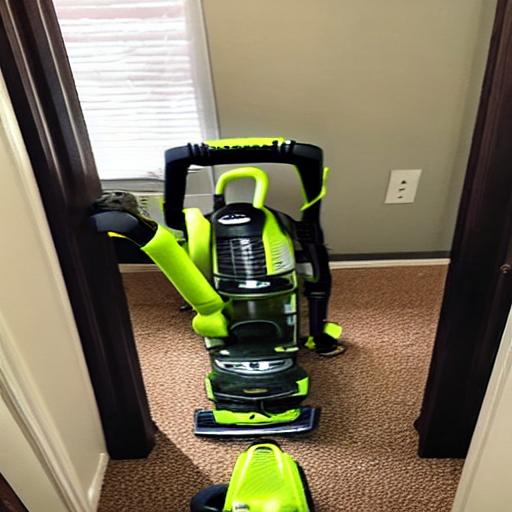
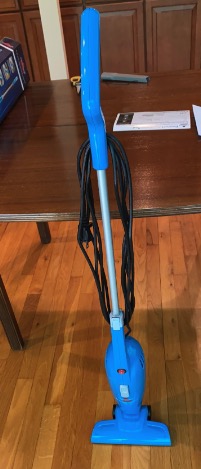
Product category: items_vacuum
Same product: no